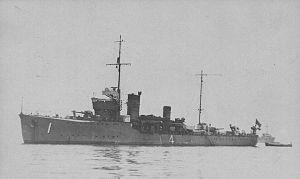
La Classe N° 1 est une classe de dragueurs de mines de la Marine impériale japonaise. Ces six navires de lutte anti-sous-marine ont été construits entre 1922 et 1929 en vertu du plan de Flotte huit-huit.